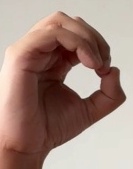
ASL sign: O